Indivior

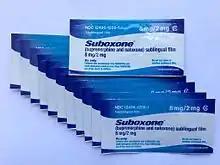
Suboxone sublingual Tablets

The company was established as the Buprenorphine division of Reckitt Benckiser in 1994. In December 2014, Reckitt Benckiser spun off its specialty pharmaceuticals business into a separate company named Indivior. By February 2015, the company was capitalised at £2.3 billion (US$3.1 billion) on the London Stock Exchange.